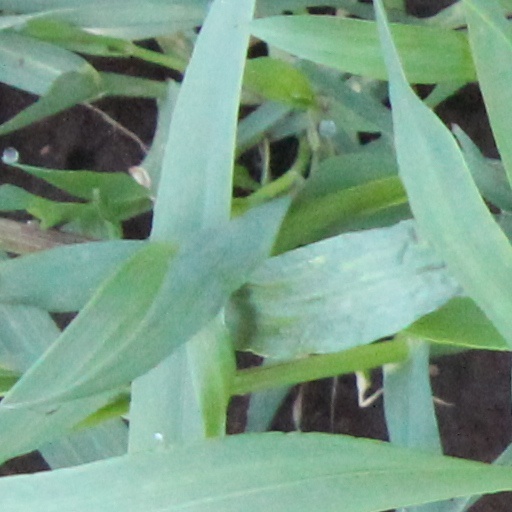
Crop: wheat